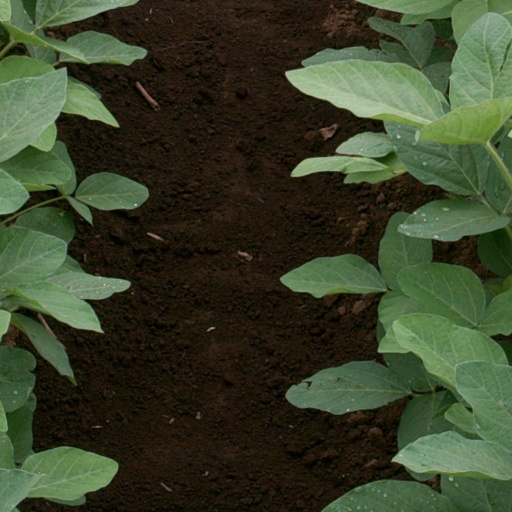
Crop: soybean